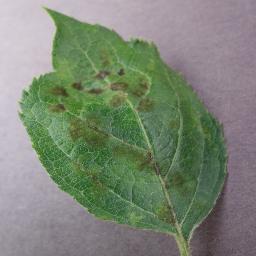
Label: Apple___Apple_scab